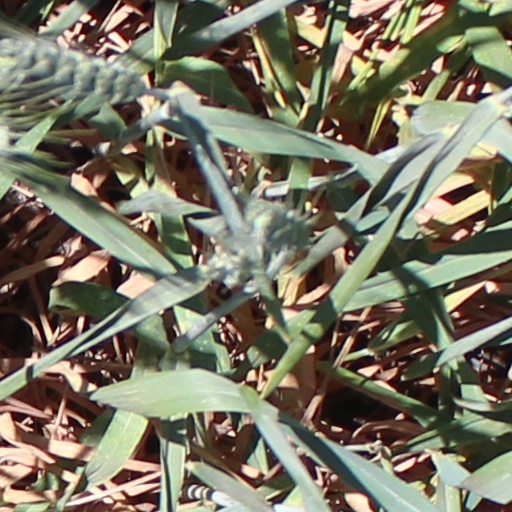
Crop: wheat